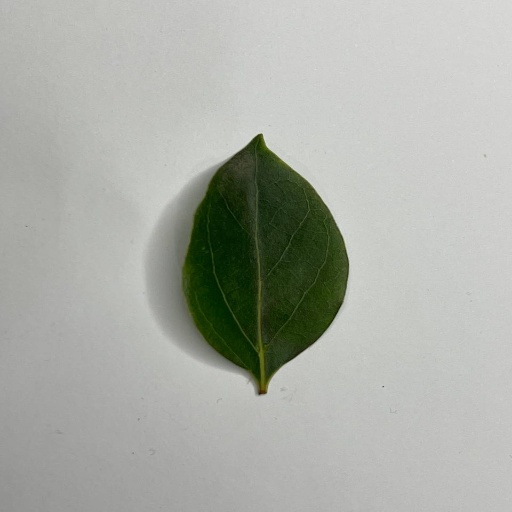
Species: Camphor
Leaf condition: Healthy Leaf